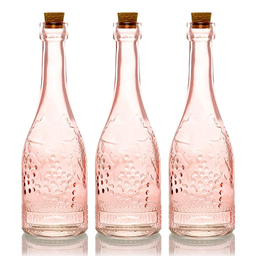
Label: bottles